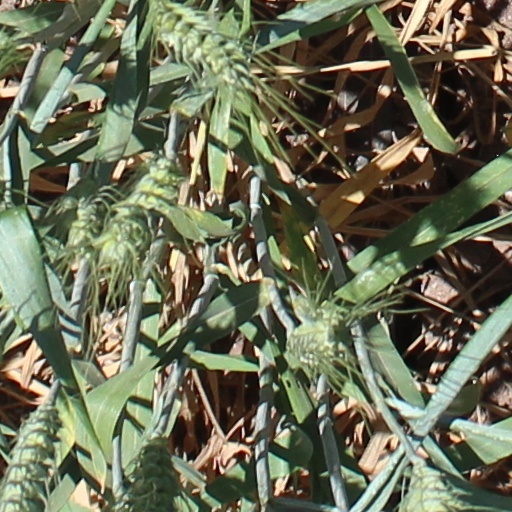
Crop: wheat